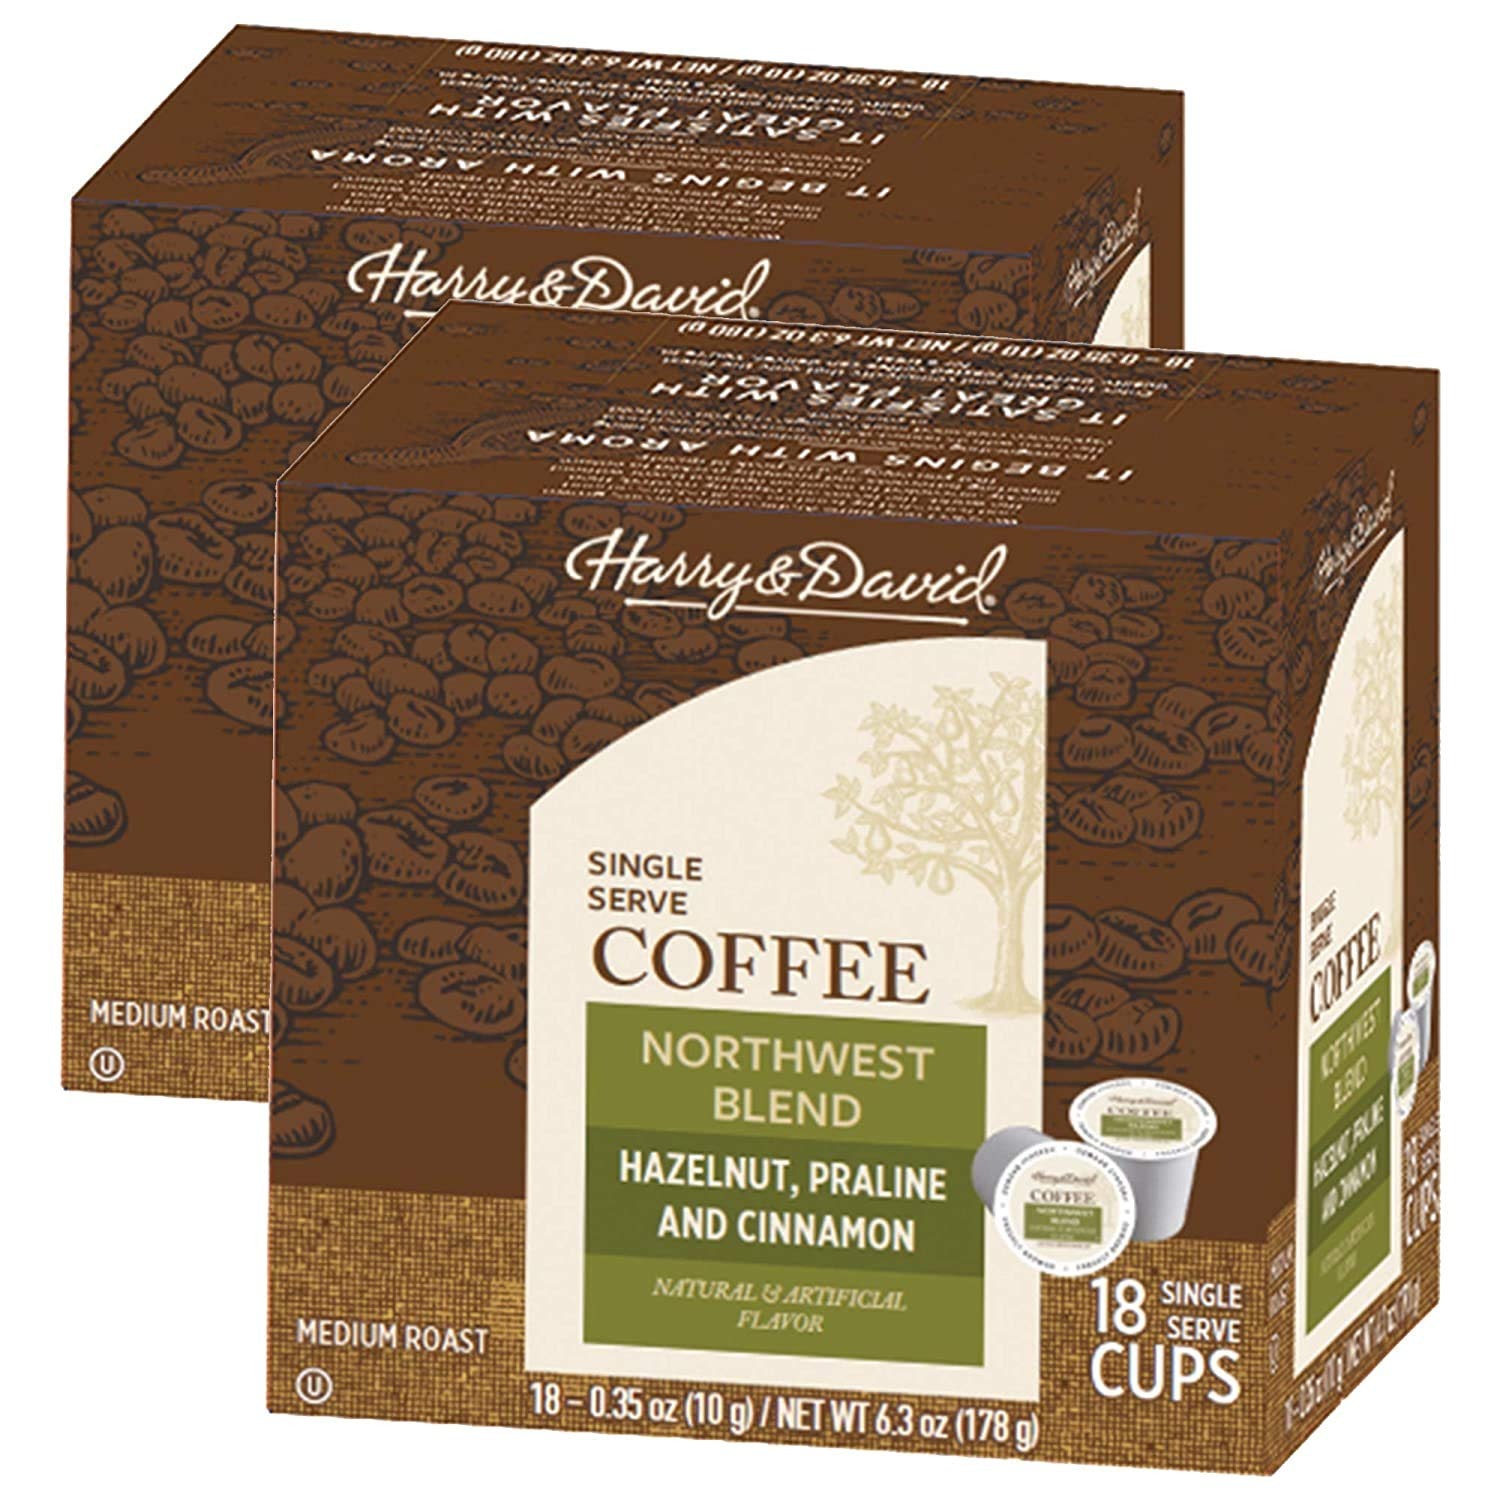
Item Name: Harry & David Northwest Blend Single-Serve Coffee Cups 18 count (Two-Pack)
Value: 36.0
Unit: Count

Price: 13.99